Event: Nepal Earthquake
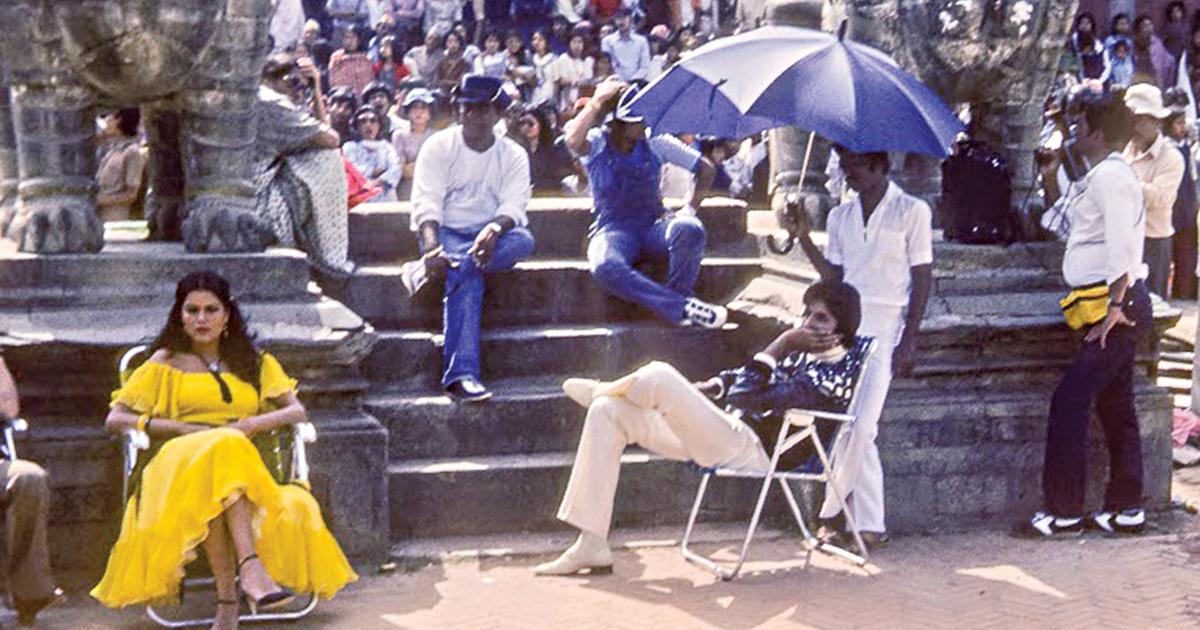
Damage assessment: no_damage